Delaware Route 896

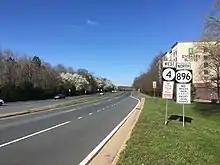
DE 4 westbound and DE 896 northbound on the Christiana Parkway past South College Avenue in Newark

Past the Summit Bridge, the road runs through woods and crosses under Chesapeake City Road before passing east of the Delaware Veterans Memorial Cemetery. DE 71 splits from DE 896 by turning to the southeast on Red Lion Road. DE 896 continues north through residential neighborhoods and fields and passes to the west of Lums Pond State Park. The road reaches Glasgow, where it curves northeast to bypass the community to the east with DE 896 Bus. heading north into Glasgow. DE 896 heads to the east of Hodgson Vo-Tech High School and curves northwest to intersect US 40.